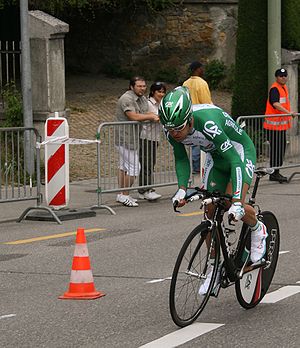
Anthony Charteau
Anthony Charteau er en tidligere fransk professionel cykelrytter. Han cyklede for hold som Crédit Agricole, Caisse d'Epargne og Bbox Bouygues Telecom.